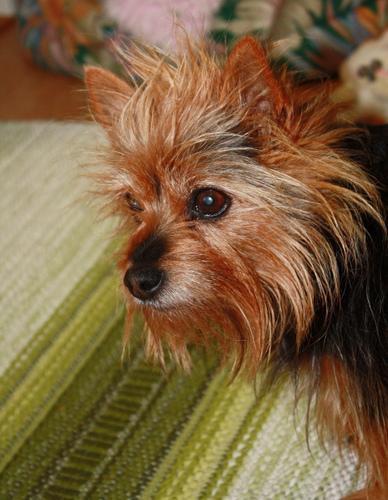
Australian_terrier